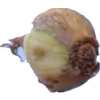
Label: onion